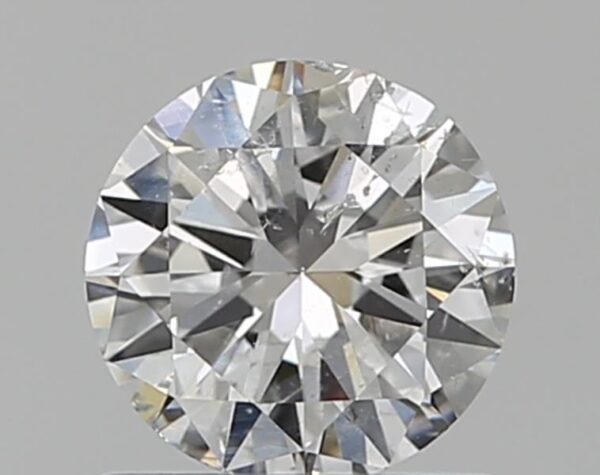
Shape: round
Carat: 0.7
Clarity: SI2
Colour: F
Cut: VG
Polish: VG
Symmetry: VG
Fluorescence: N
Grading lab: GIA
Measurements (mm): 5.68 x 5.75 x 3.4